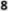
Number: 8